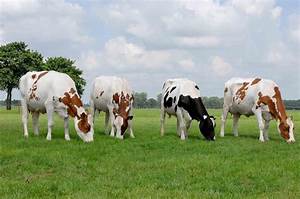
Label: mucca